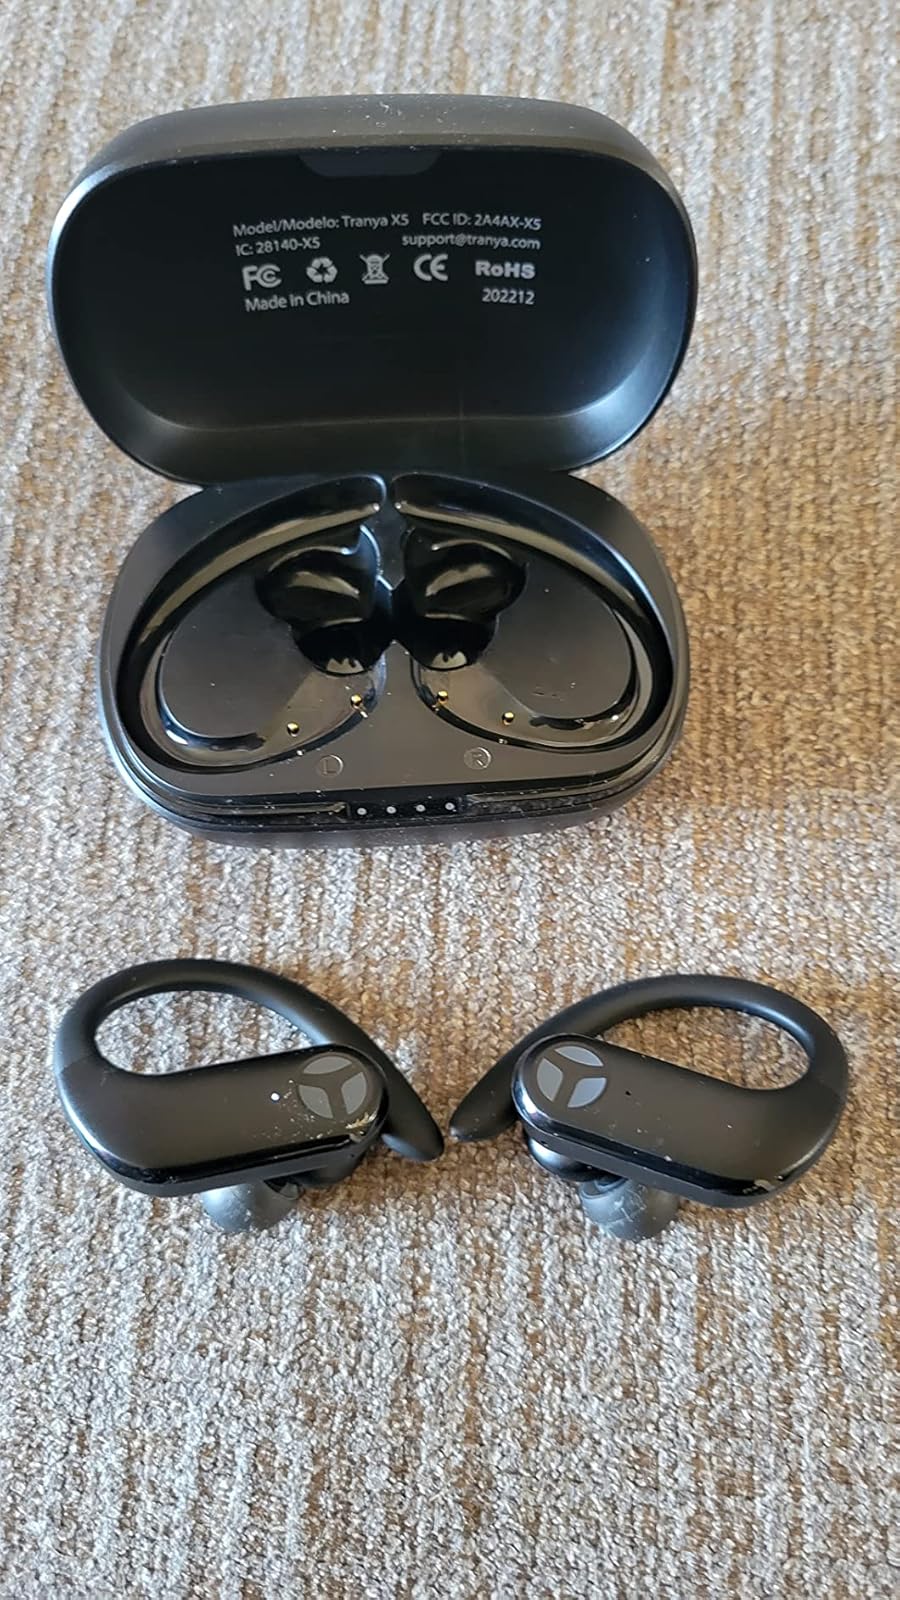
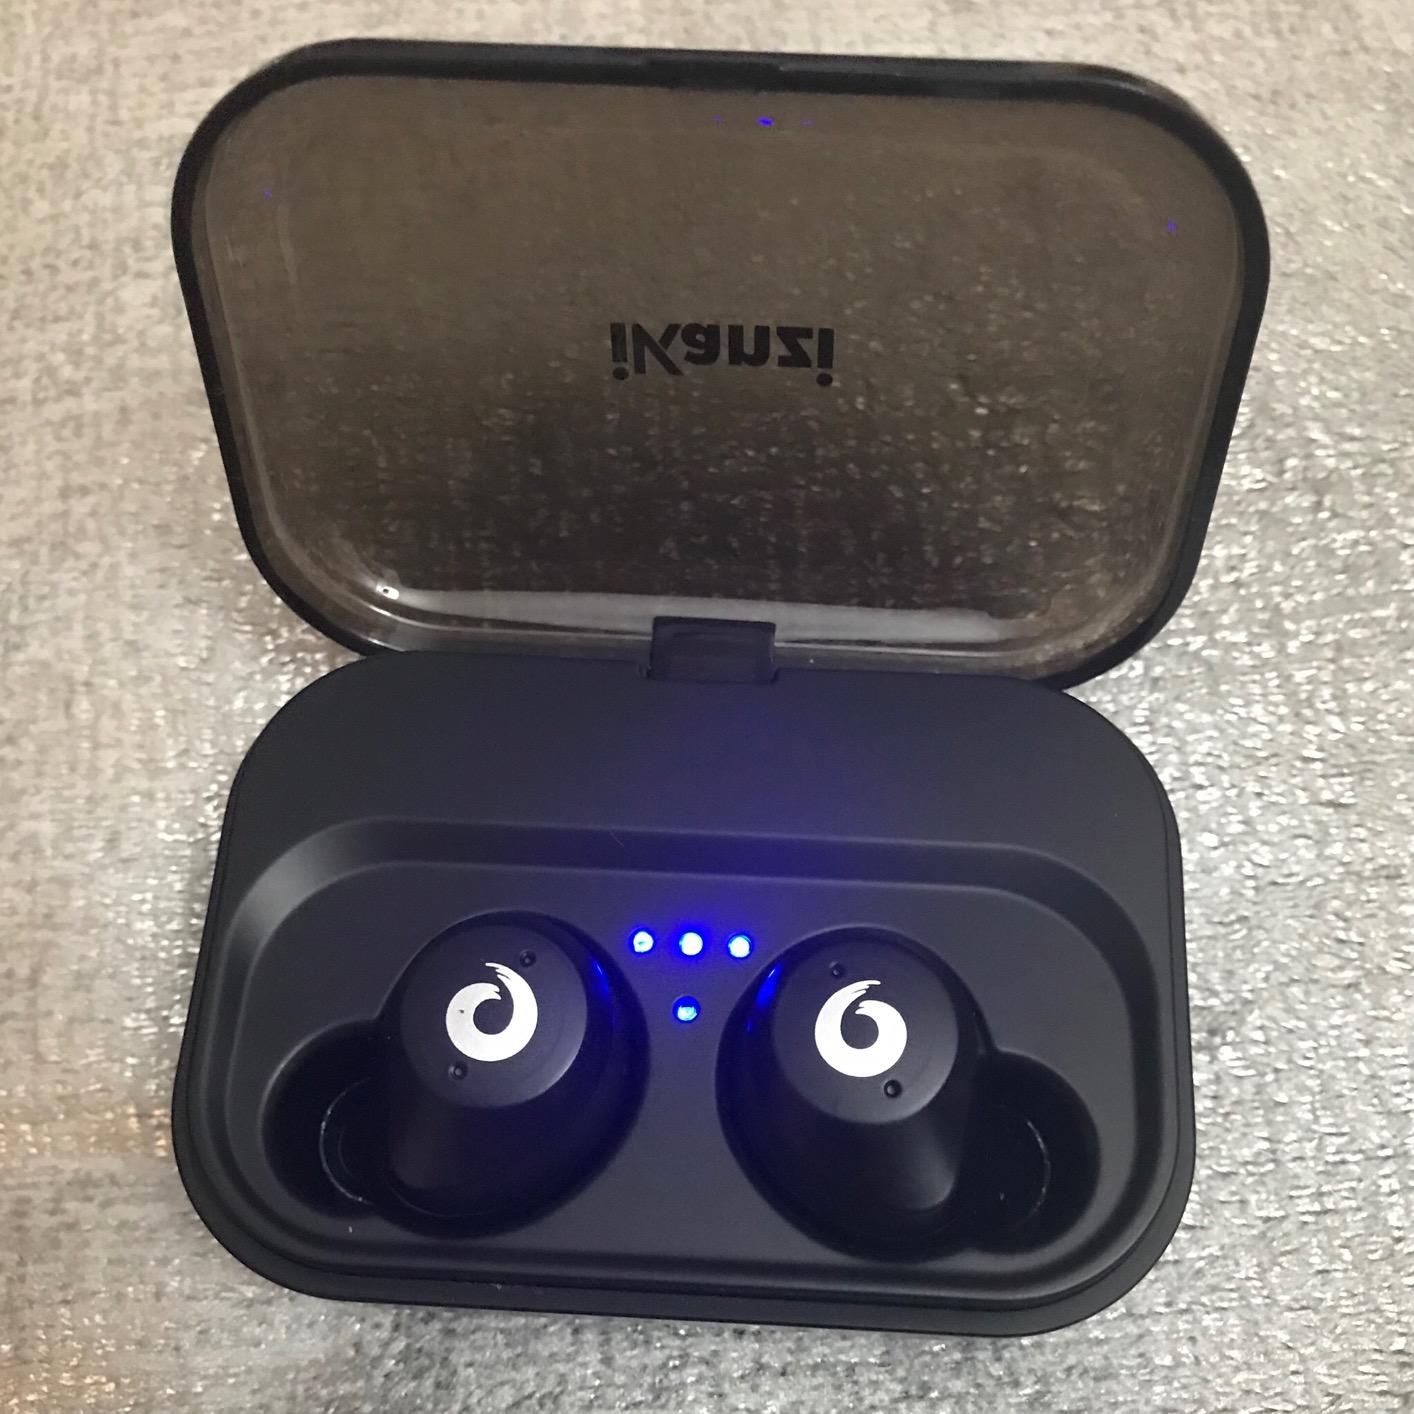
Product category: earbuds
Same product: no